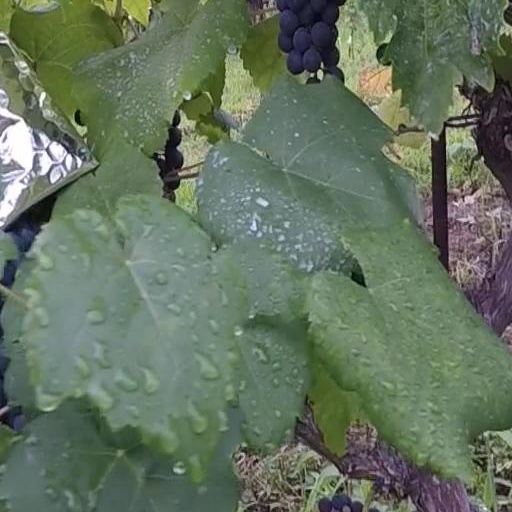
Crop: grape